Aguayo (cloth)

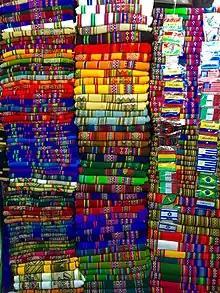
Traditional "aguayos" of different types and colors for sale at a crafts store in La Paz, Bolivia.

The aguayo (possibly from "awayu", Aymara for diaper and for a woven blanket to carry things on the back or to cover the back), or also quepina (possibly from Quechua "q'ipi" bundle) is a rectangular carrying cloth used in traditional communities in the Andes region of Argentina, Bolivia, Chile, Colombia, Ecuador and Peru. Aymara and Quechua people use it to carry small children or various other items in it on their backs. It is similar to a "lliklla" and sometimes regarded as a synonym.